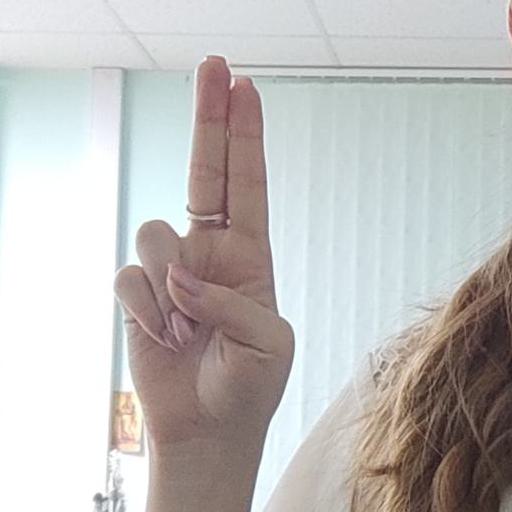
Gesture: two_up